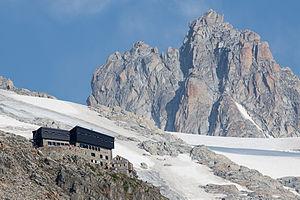
Le refuge Albert-Iᵉʳ est un refuge situé en France dans le département de la Haute-Savoie en région Auvergne-Rhône-Alpes.